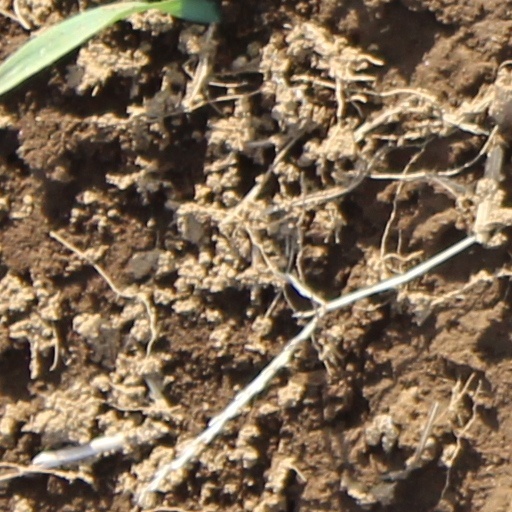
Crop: wheat